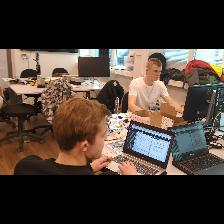
Label: Human